Down the rabbit hole

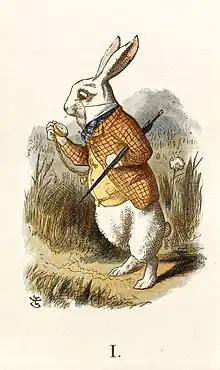
Rabbit from "Alice's Adventures in Wonderland"

"Down the rabbit hole" is an English-language idiom or trope which refers to getting deep into something, or ending up somewhere strange. Lewis Carroll introduced the phrase as the title for chapter one of his 1865 novel "Alice's Adventures in Wonderland", after which the term slowly entered the English vernacular. The term is usually used as a metaphor for distraction. In the 21st century, the term has come to describe a person who gets lost in research or loses track of time while using the internet.